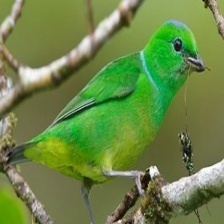
Species: GOLDEN CHLOROPHONIA
Scientific name: CHLOROPHONIA CALLOPHRYS